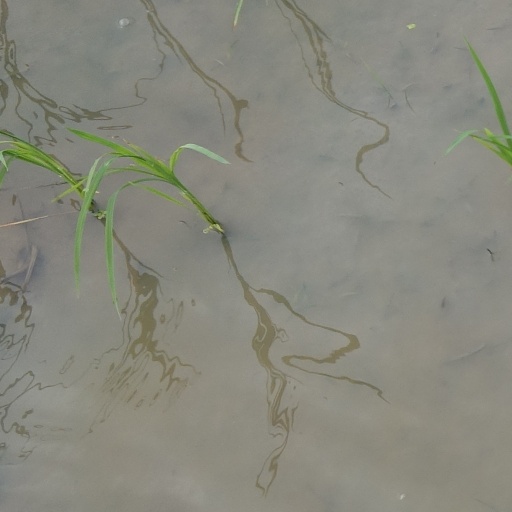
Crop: rice